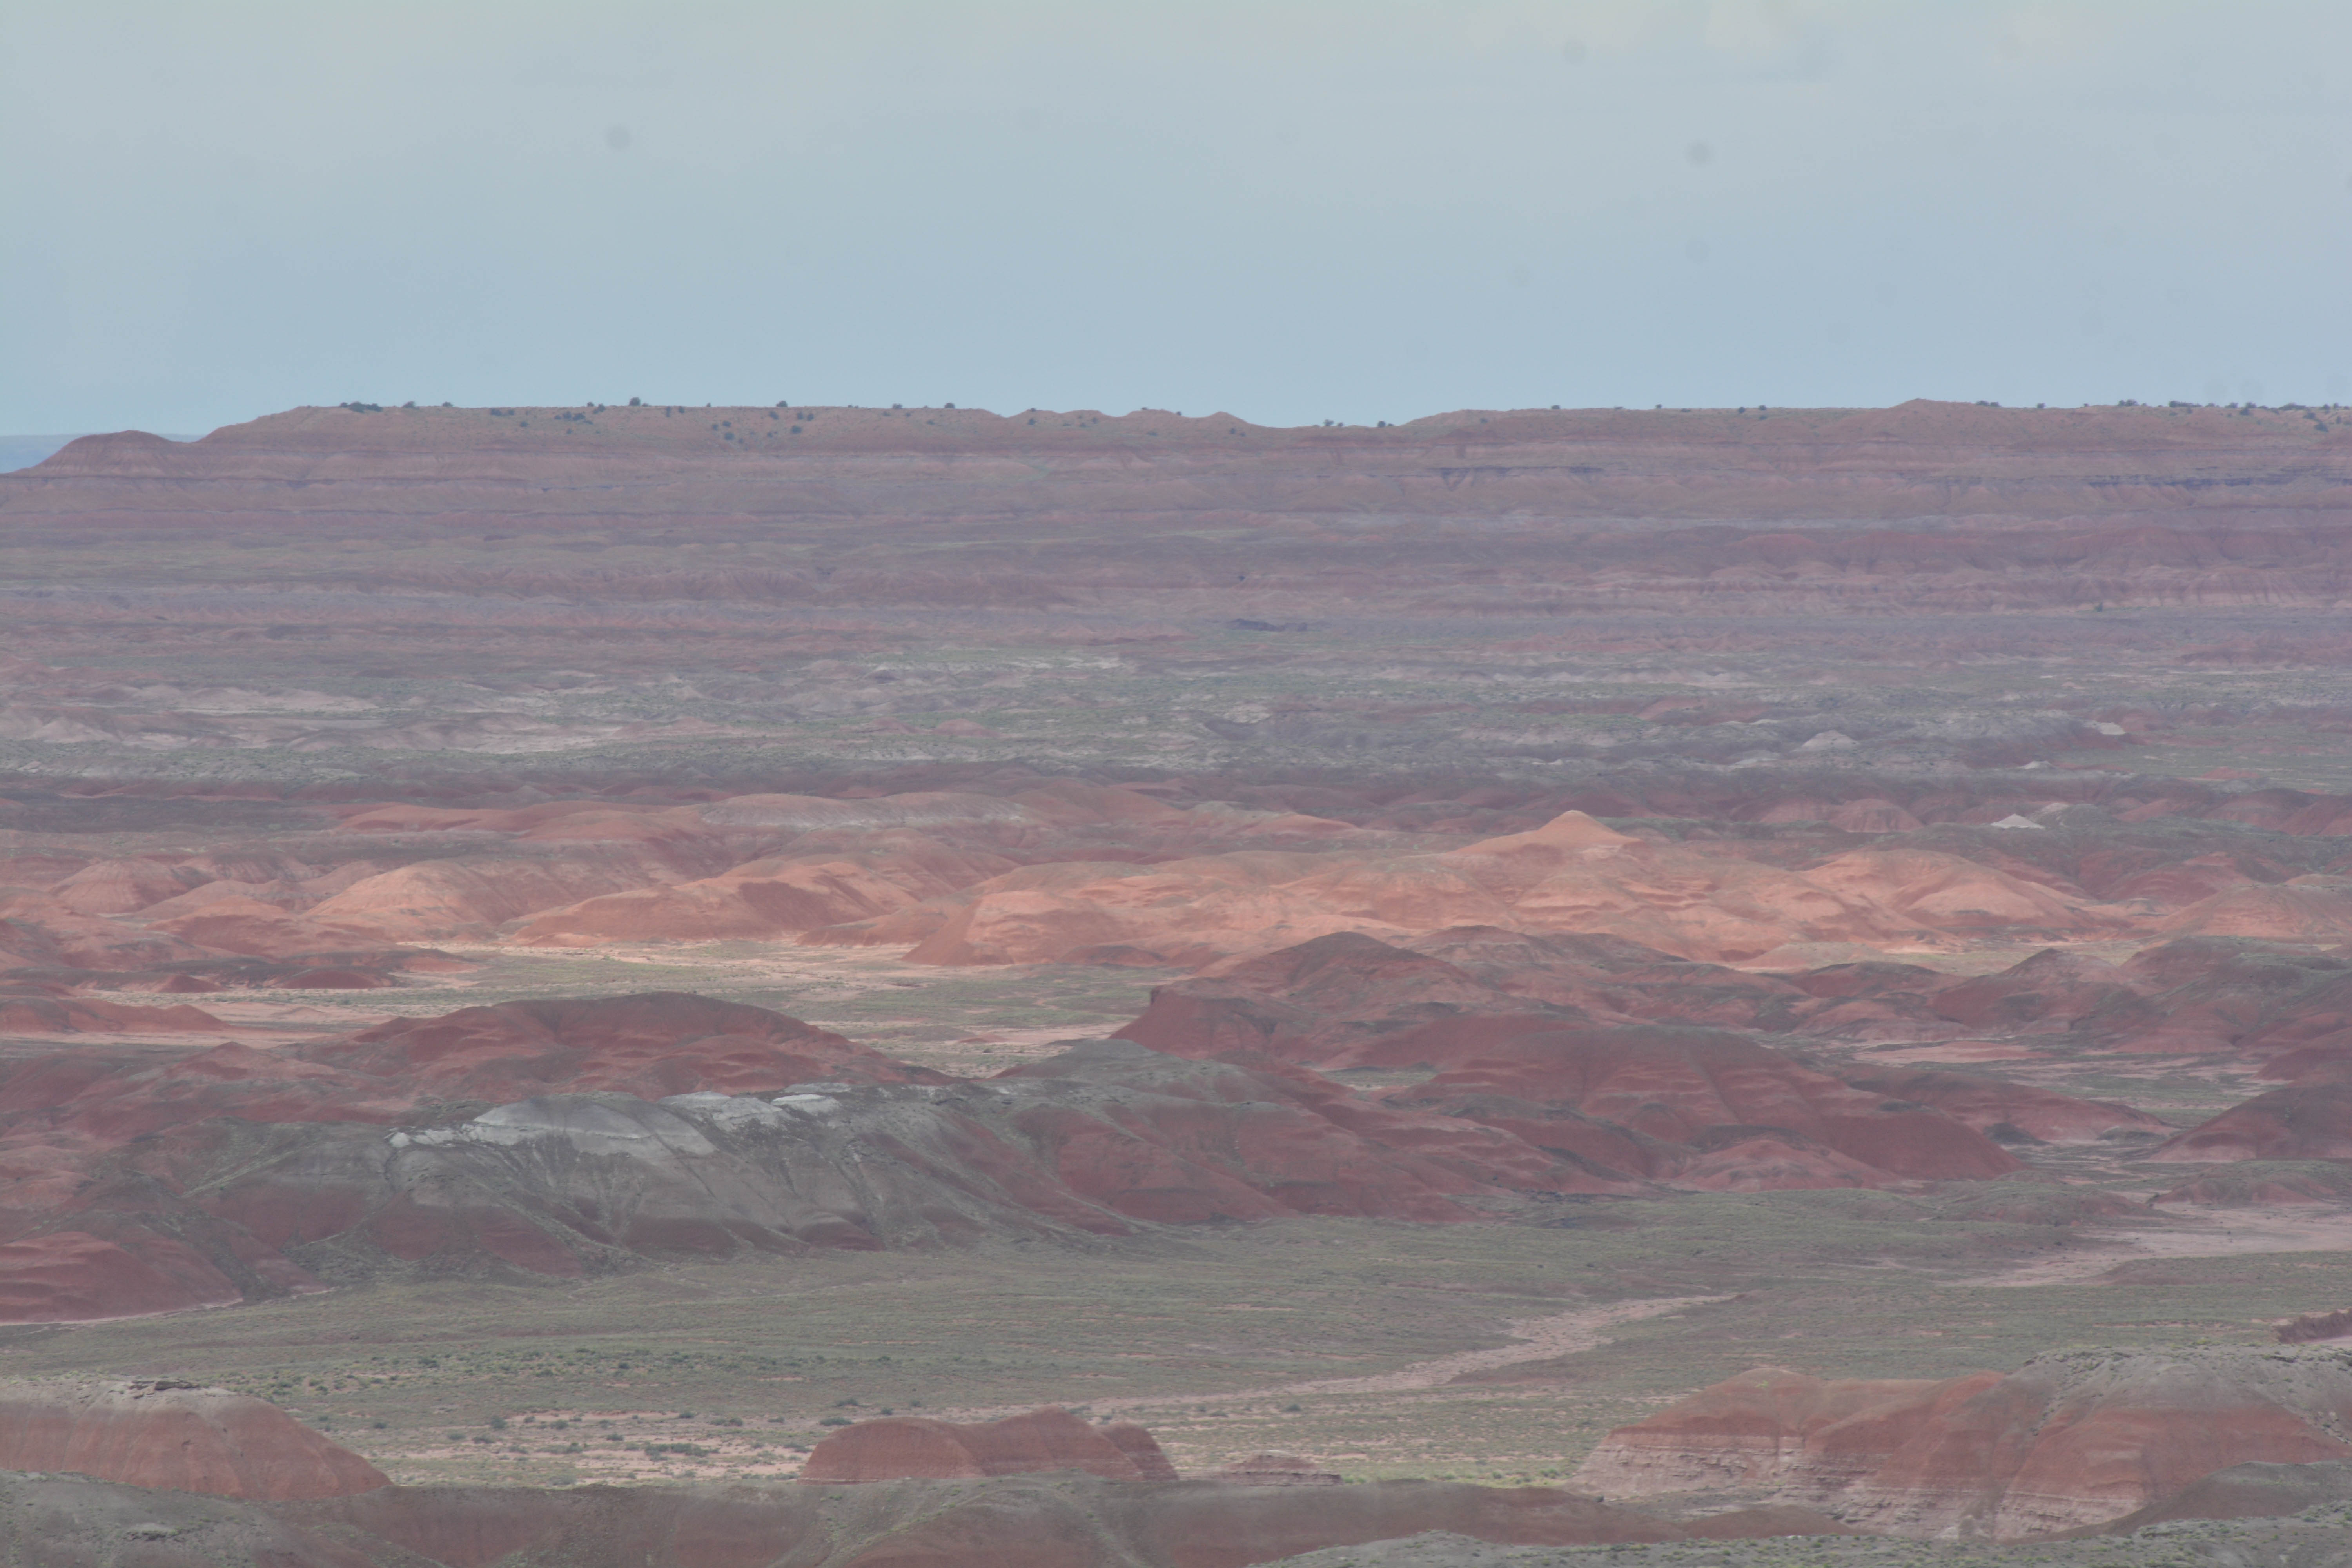
landscape, wilderness, mountain, prairie, hill, desert, valley, canyon, plain, geology, badlands, plateau, marccooper, painteddesert, petrifiedforest, route66, holbrook, arizonalandscape, ecosystem, tundra, butte, steppe, landform, natural environment, geographical feature, atmospheric phenomenon, aeolian landform